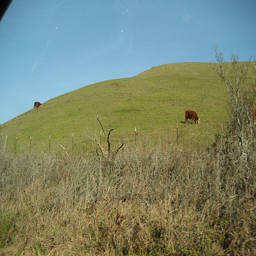
Two brown cows walking through a grassy hill.
There are only two cows in the pasture.
Some cows grazing grass on a big steep hill.
two cows in an open field on a hill behind a fence
two brown cows are grazing in a field.